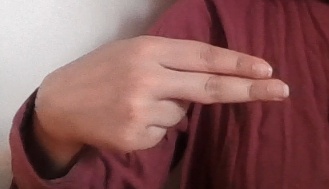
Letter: ain